Georges Head Battery

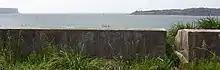

Australian Defence activity began in this area of Sydney Harbour as early as 1803 when a gun battery was installed on Georges Head. Built between 1801 and 1803 the then so called "Georges Head" battery was hewn by hand out of solid rock using a work gang of 44 convicts on what is now known as Obelisk Point near Middle Head. The Georges Head Battery is in fact 1 km to the south west. This is the oldest remaining colonial fortification in Australia and was built to defend the entrance to Sydney Harbour during the Napoleonic wars. The fort was isolated from Sydney town and was abandoned a few years after construction. In July 2010 the NSW Governor, Marie Bashir, officially reopened the site and the historic fort was recognised.